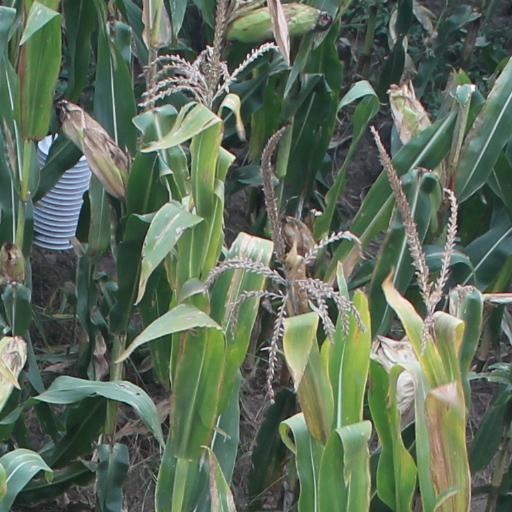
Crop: maize; corn